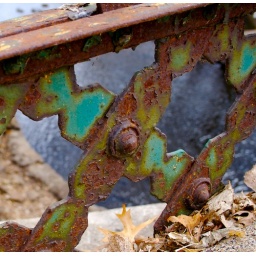
a rusty bridge over minnehaha creek, a continuation of the star theme